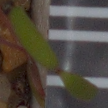
Label: fat_hen